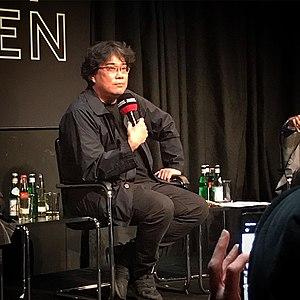
Le nombre total d'entrée du box-office coréen de 2019 a augmenté de 4,8% pour atteindre le nombre record de 226,68 millions de billets vendus. Cela fait 1,61 milliard $ de recettes, ce qui est similaire au 1,62 milliard $ de l'année précédente, mais en termes de monnaie locale, en raison des fluctuations des taux de change, le box-office a augmenté de 5,5% à 914 milliards ￦. Les Sud-Coréens ont regardé en moyenne 4,37 films par habitant l'année dernière, ce qui représente la plus grande proportion au monde.